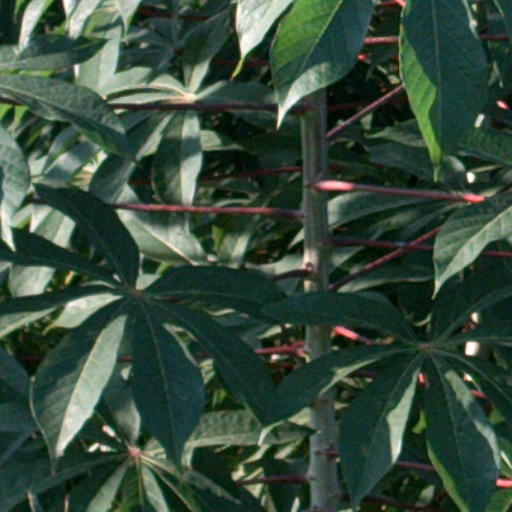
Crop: cassava